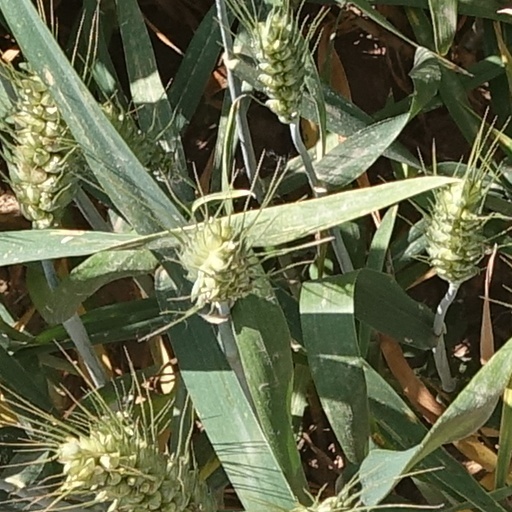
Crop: wheat